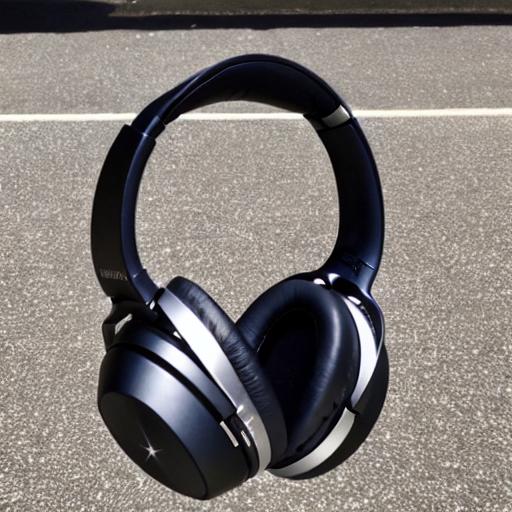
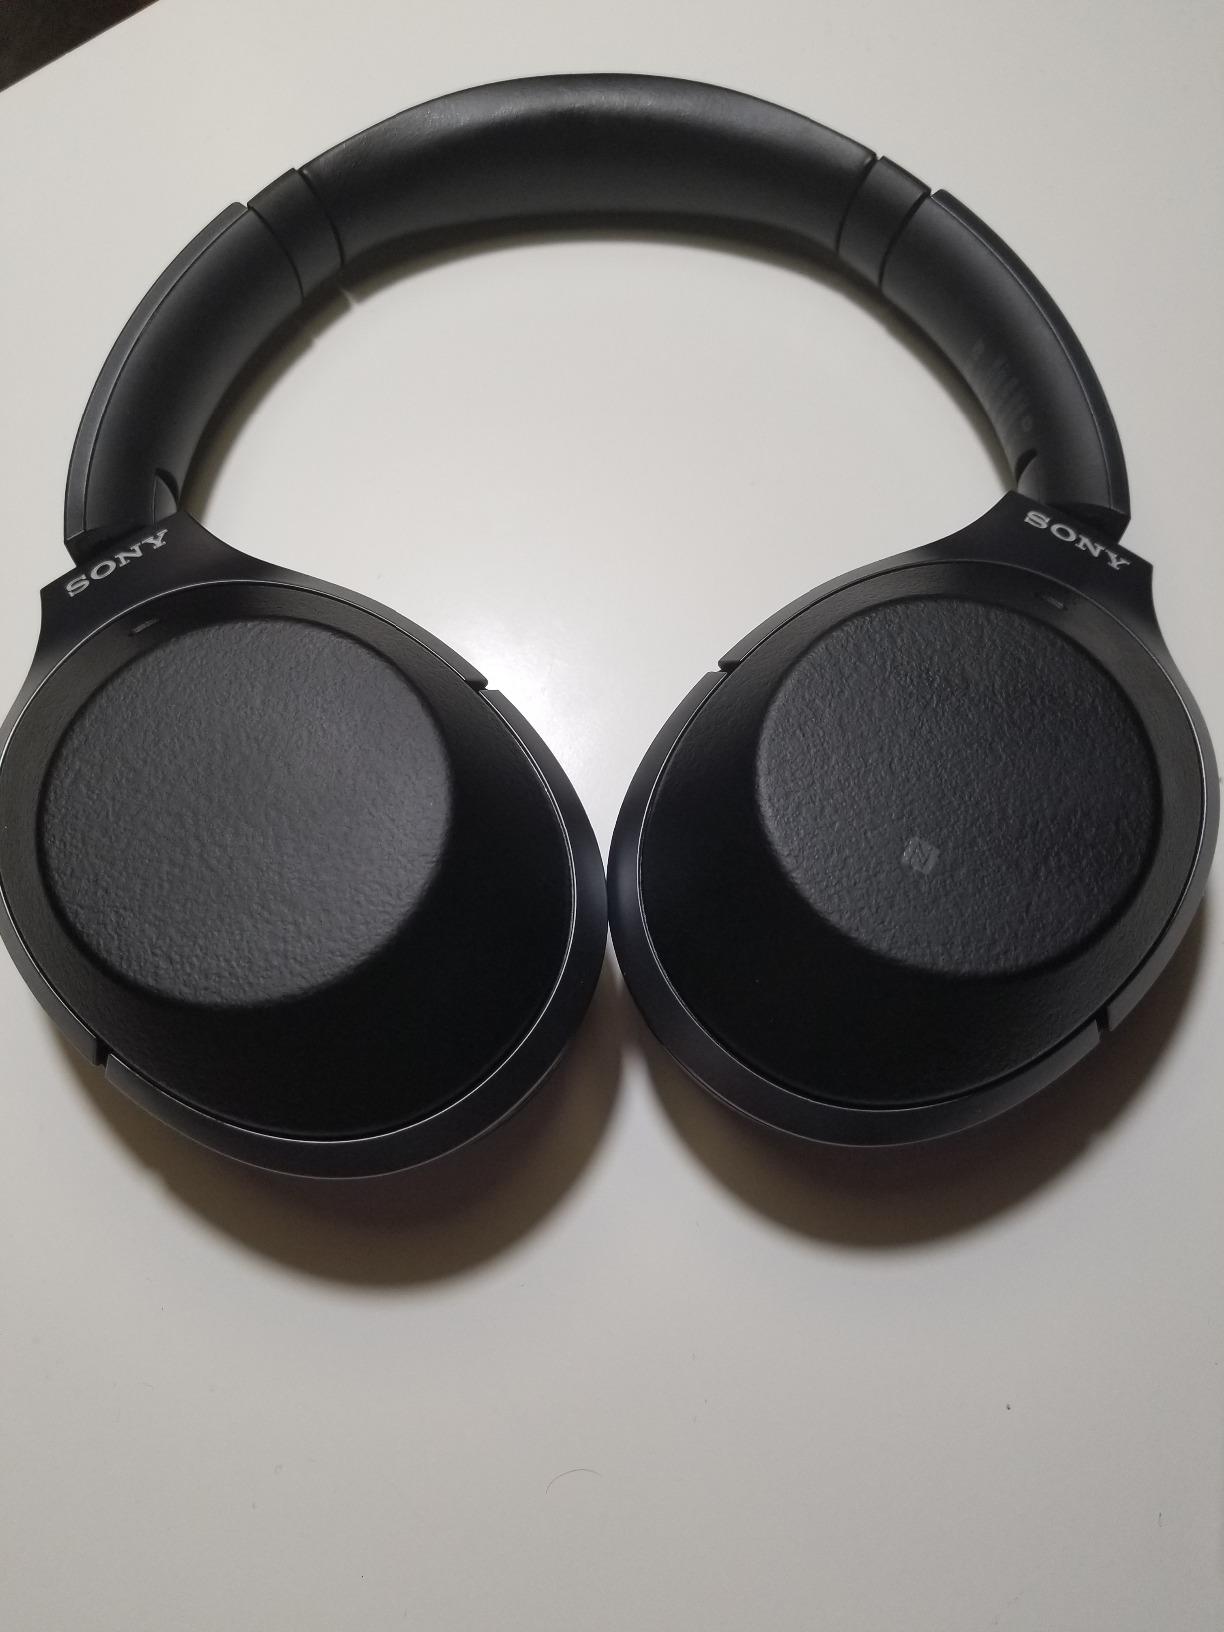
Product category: headphones
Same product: no